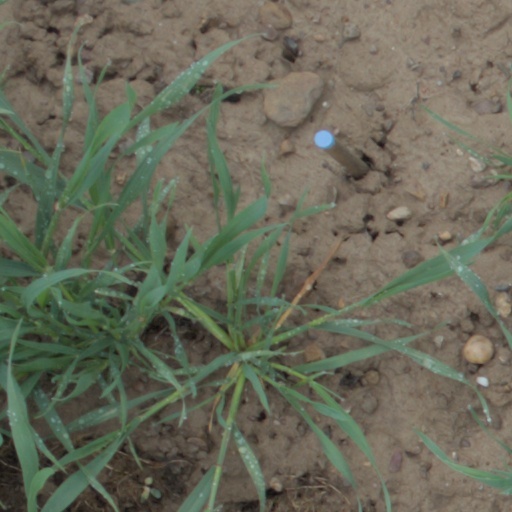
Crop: wheat